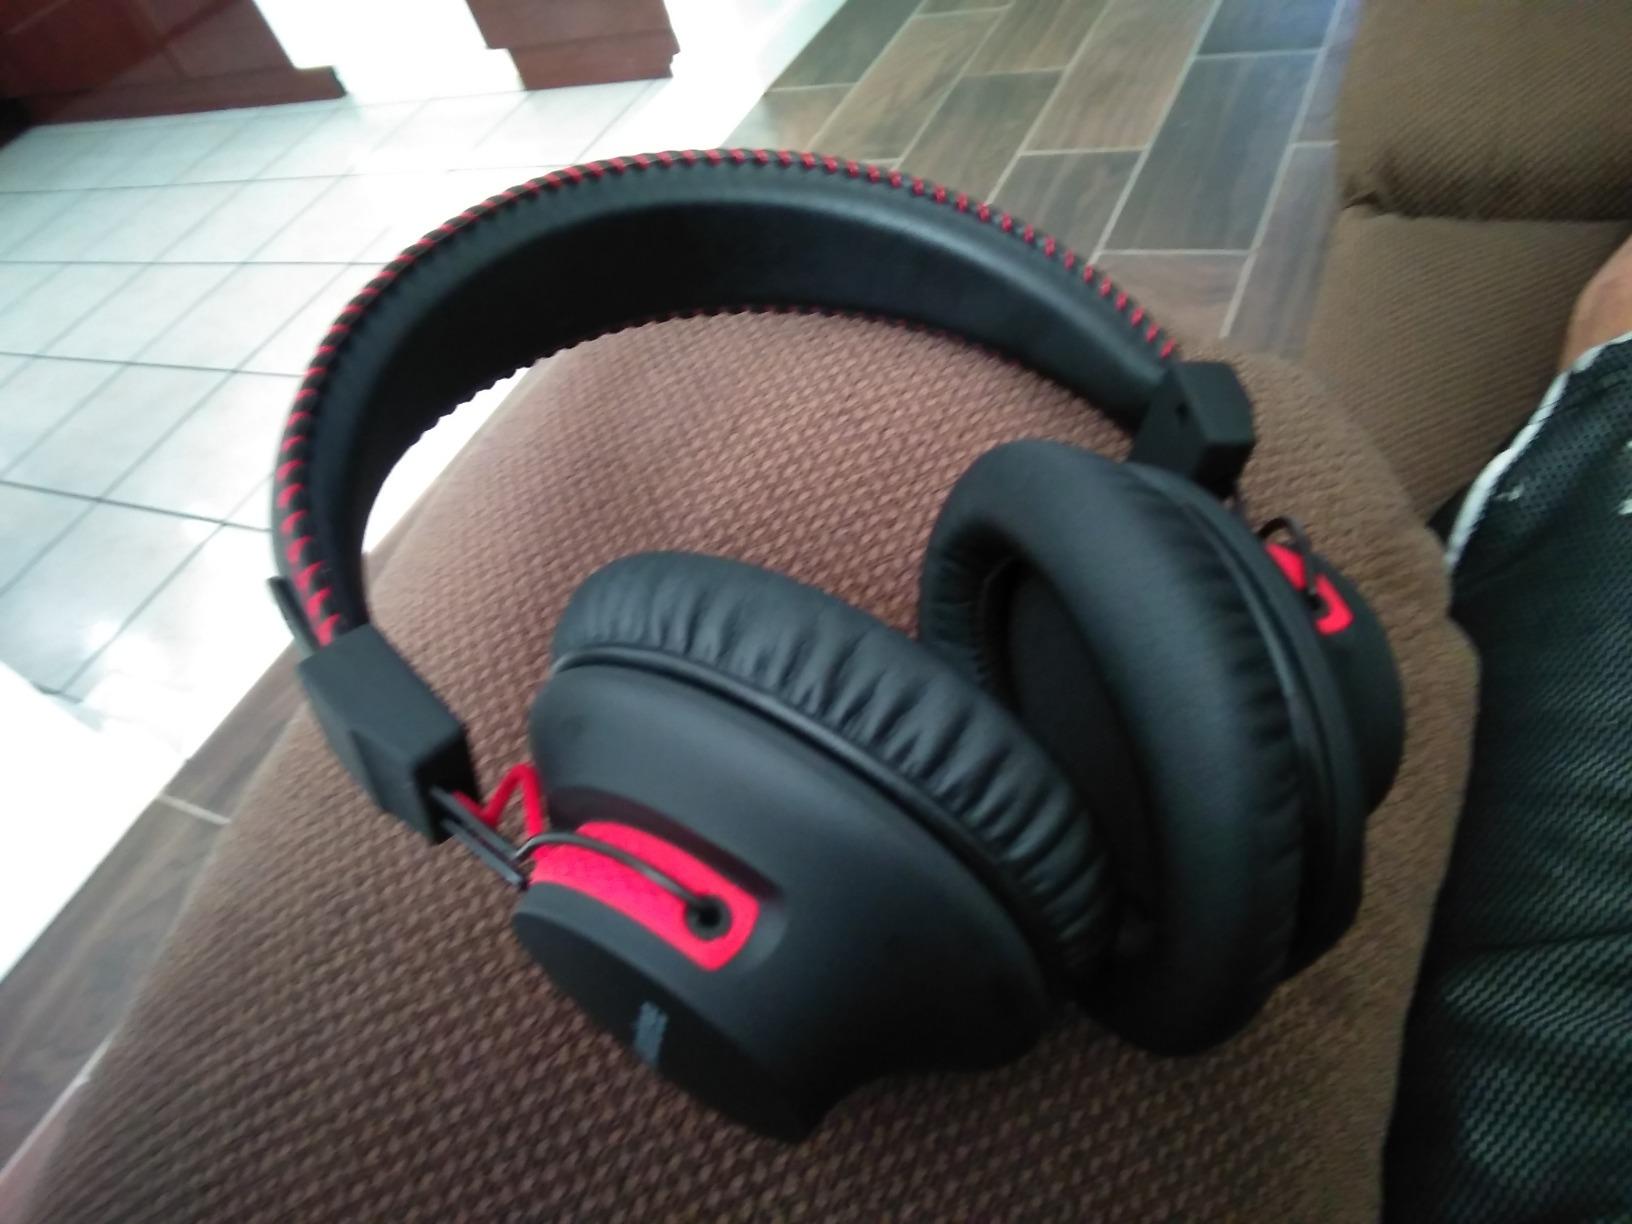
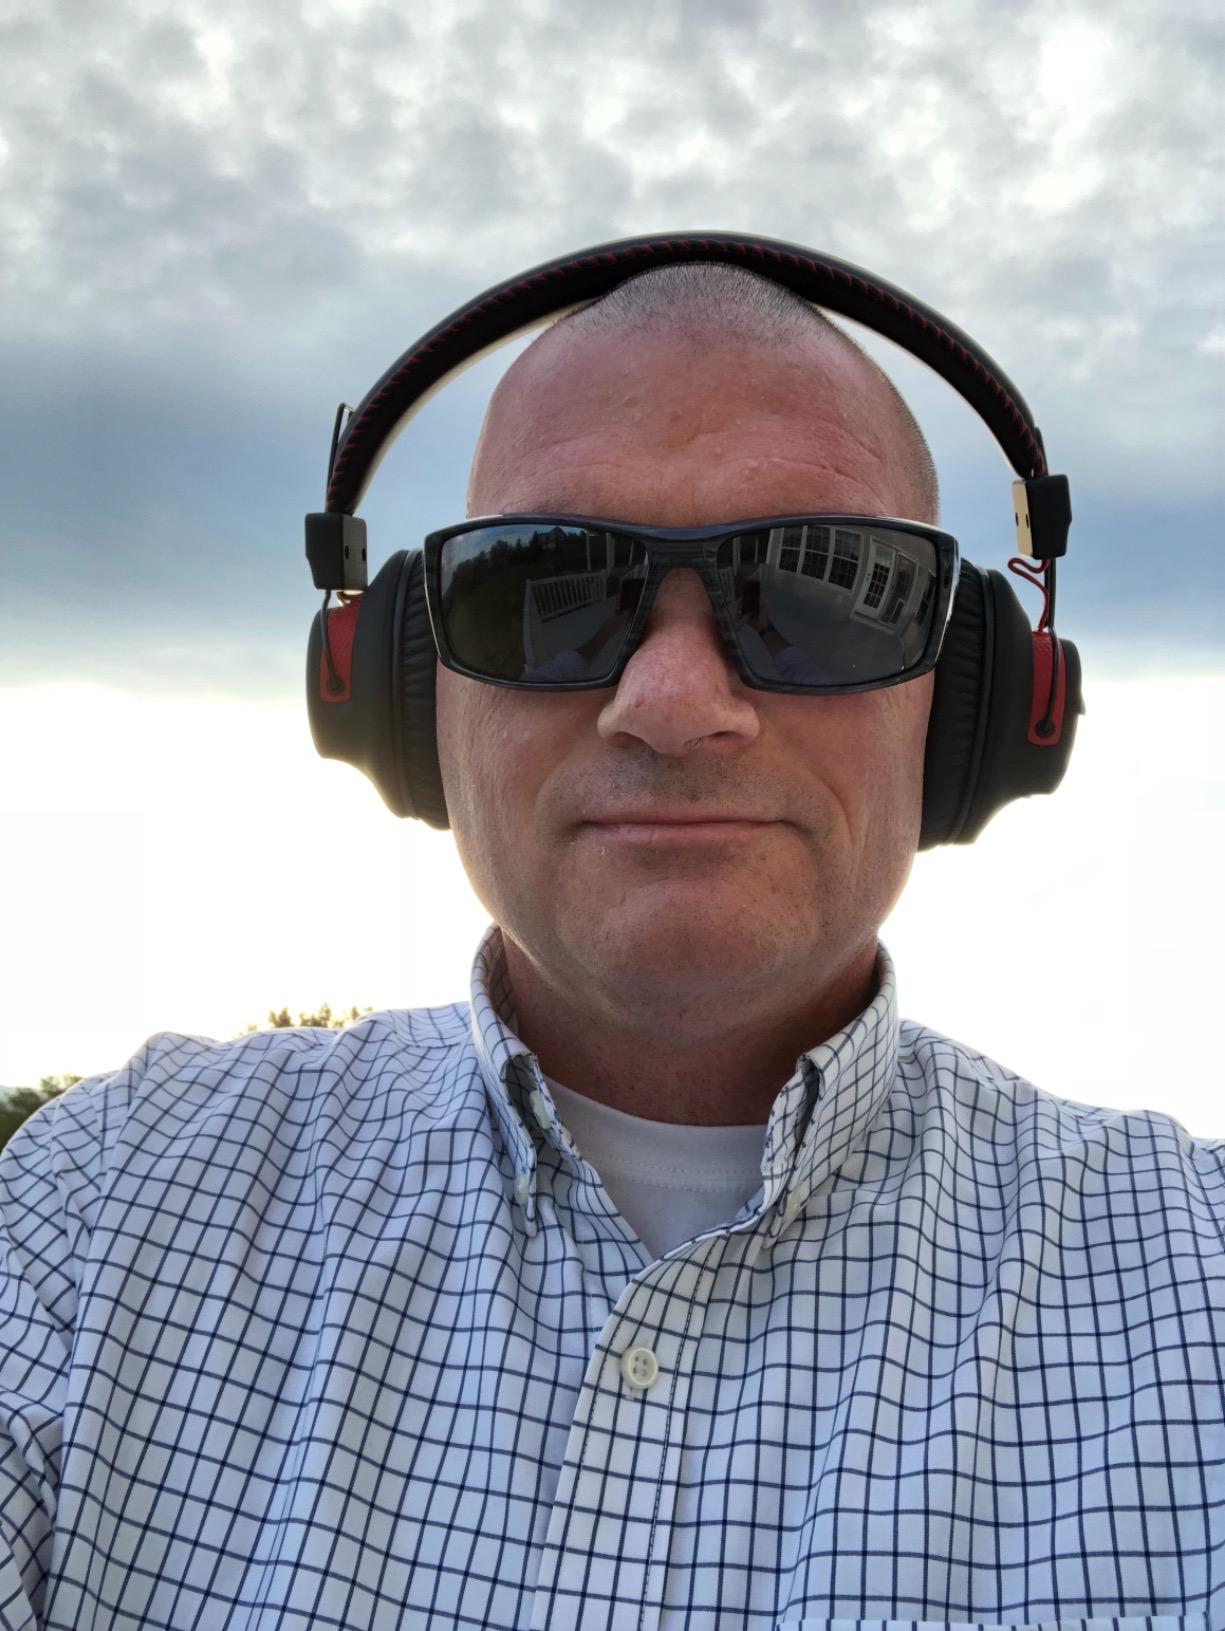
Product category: headphones
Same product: yes